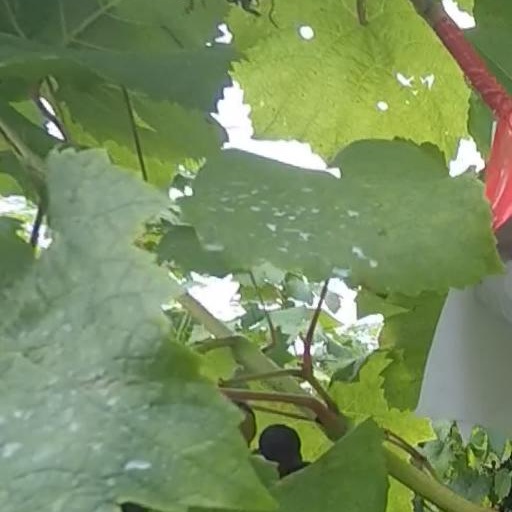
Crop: grape